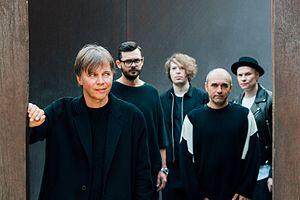
Mumiy Troll est un groupe de rock russe formé en 1983.